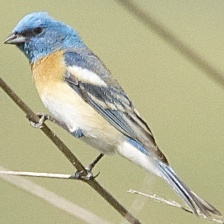
Species: LAZULI BUNTING
Scientific name: PASSERINA AMOENA
ImageNet parent category: indigo_bunting